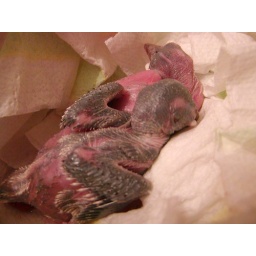
tree came down in the storm and ruined their home